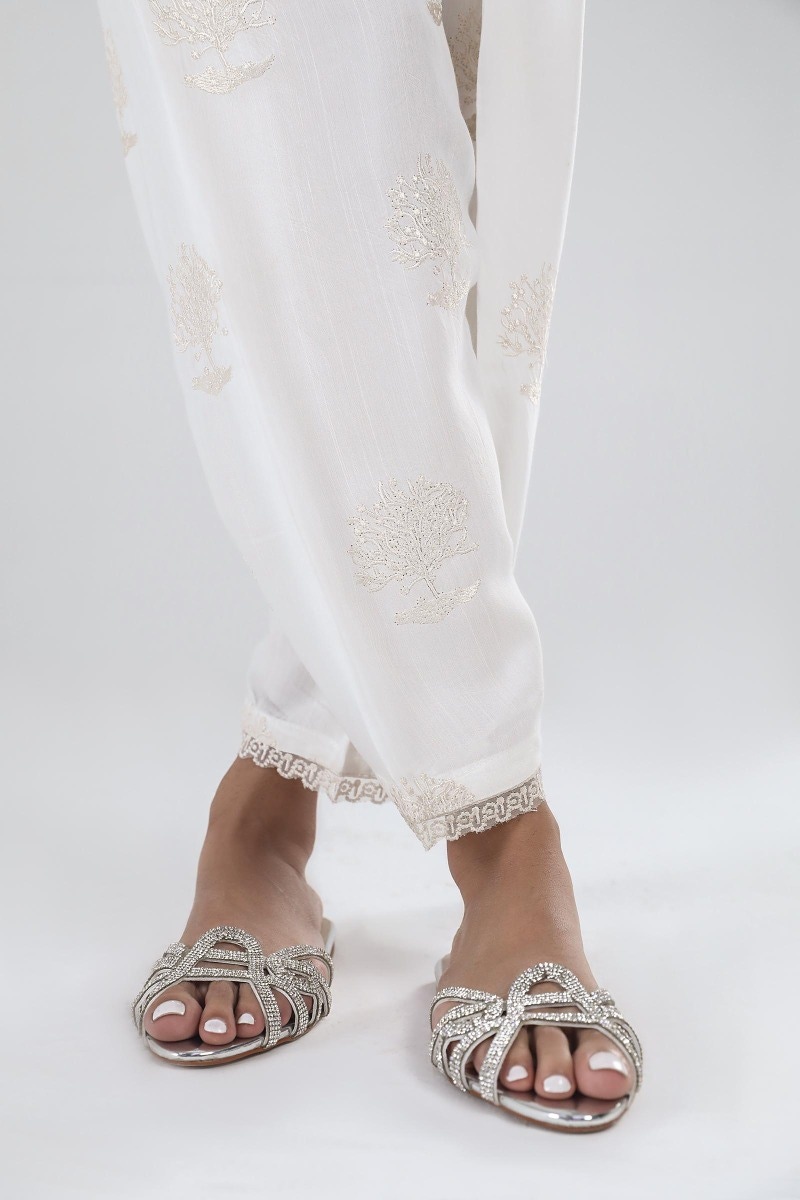
ivory embroidered sandal